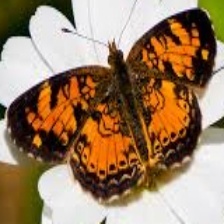
Species: CRECENT